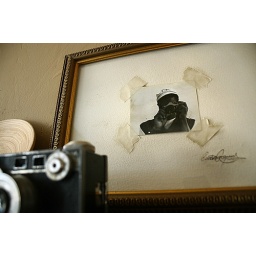
my 1st self portrait taken in a bathroom mirror over 20 yrs ago.